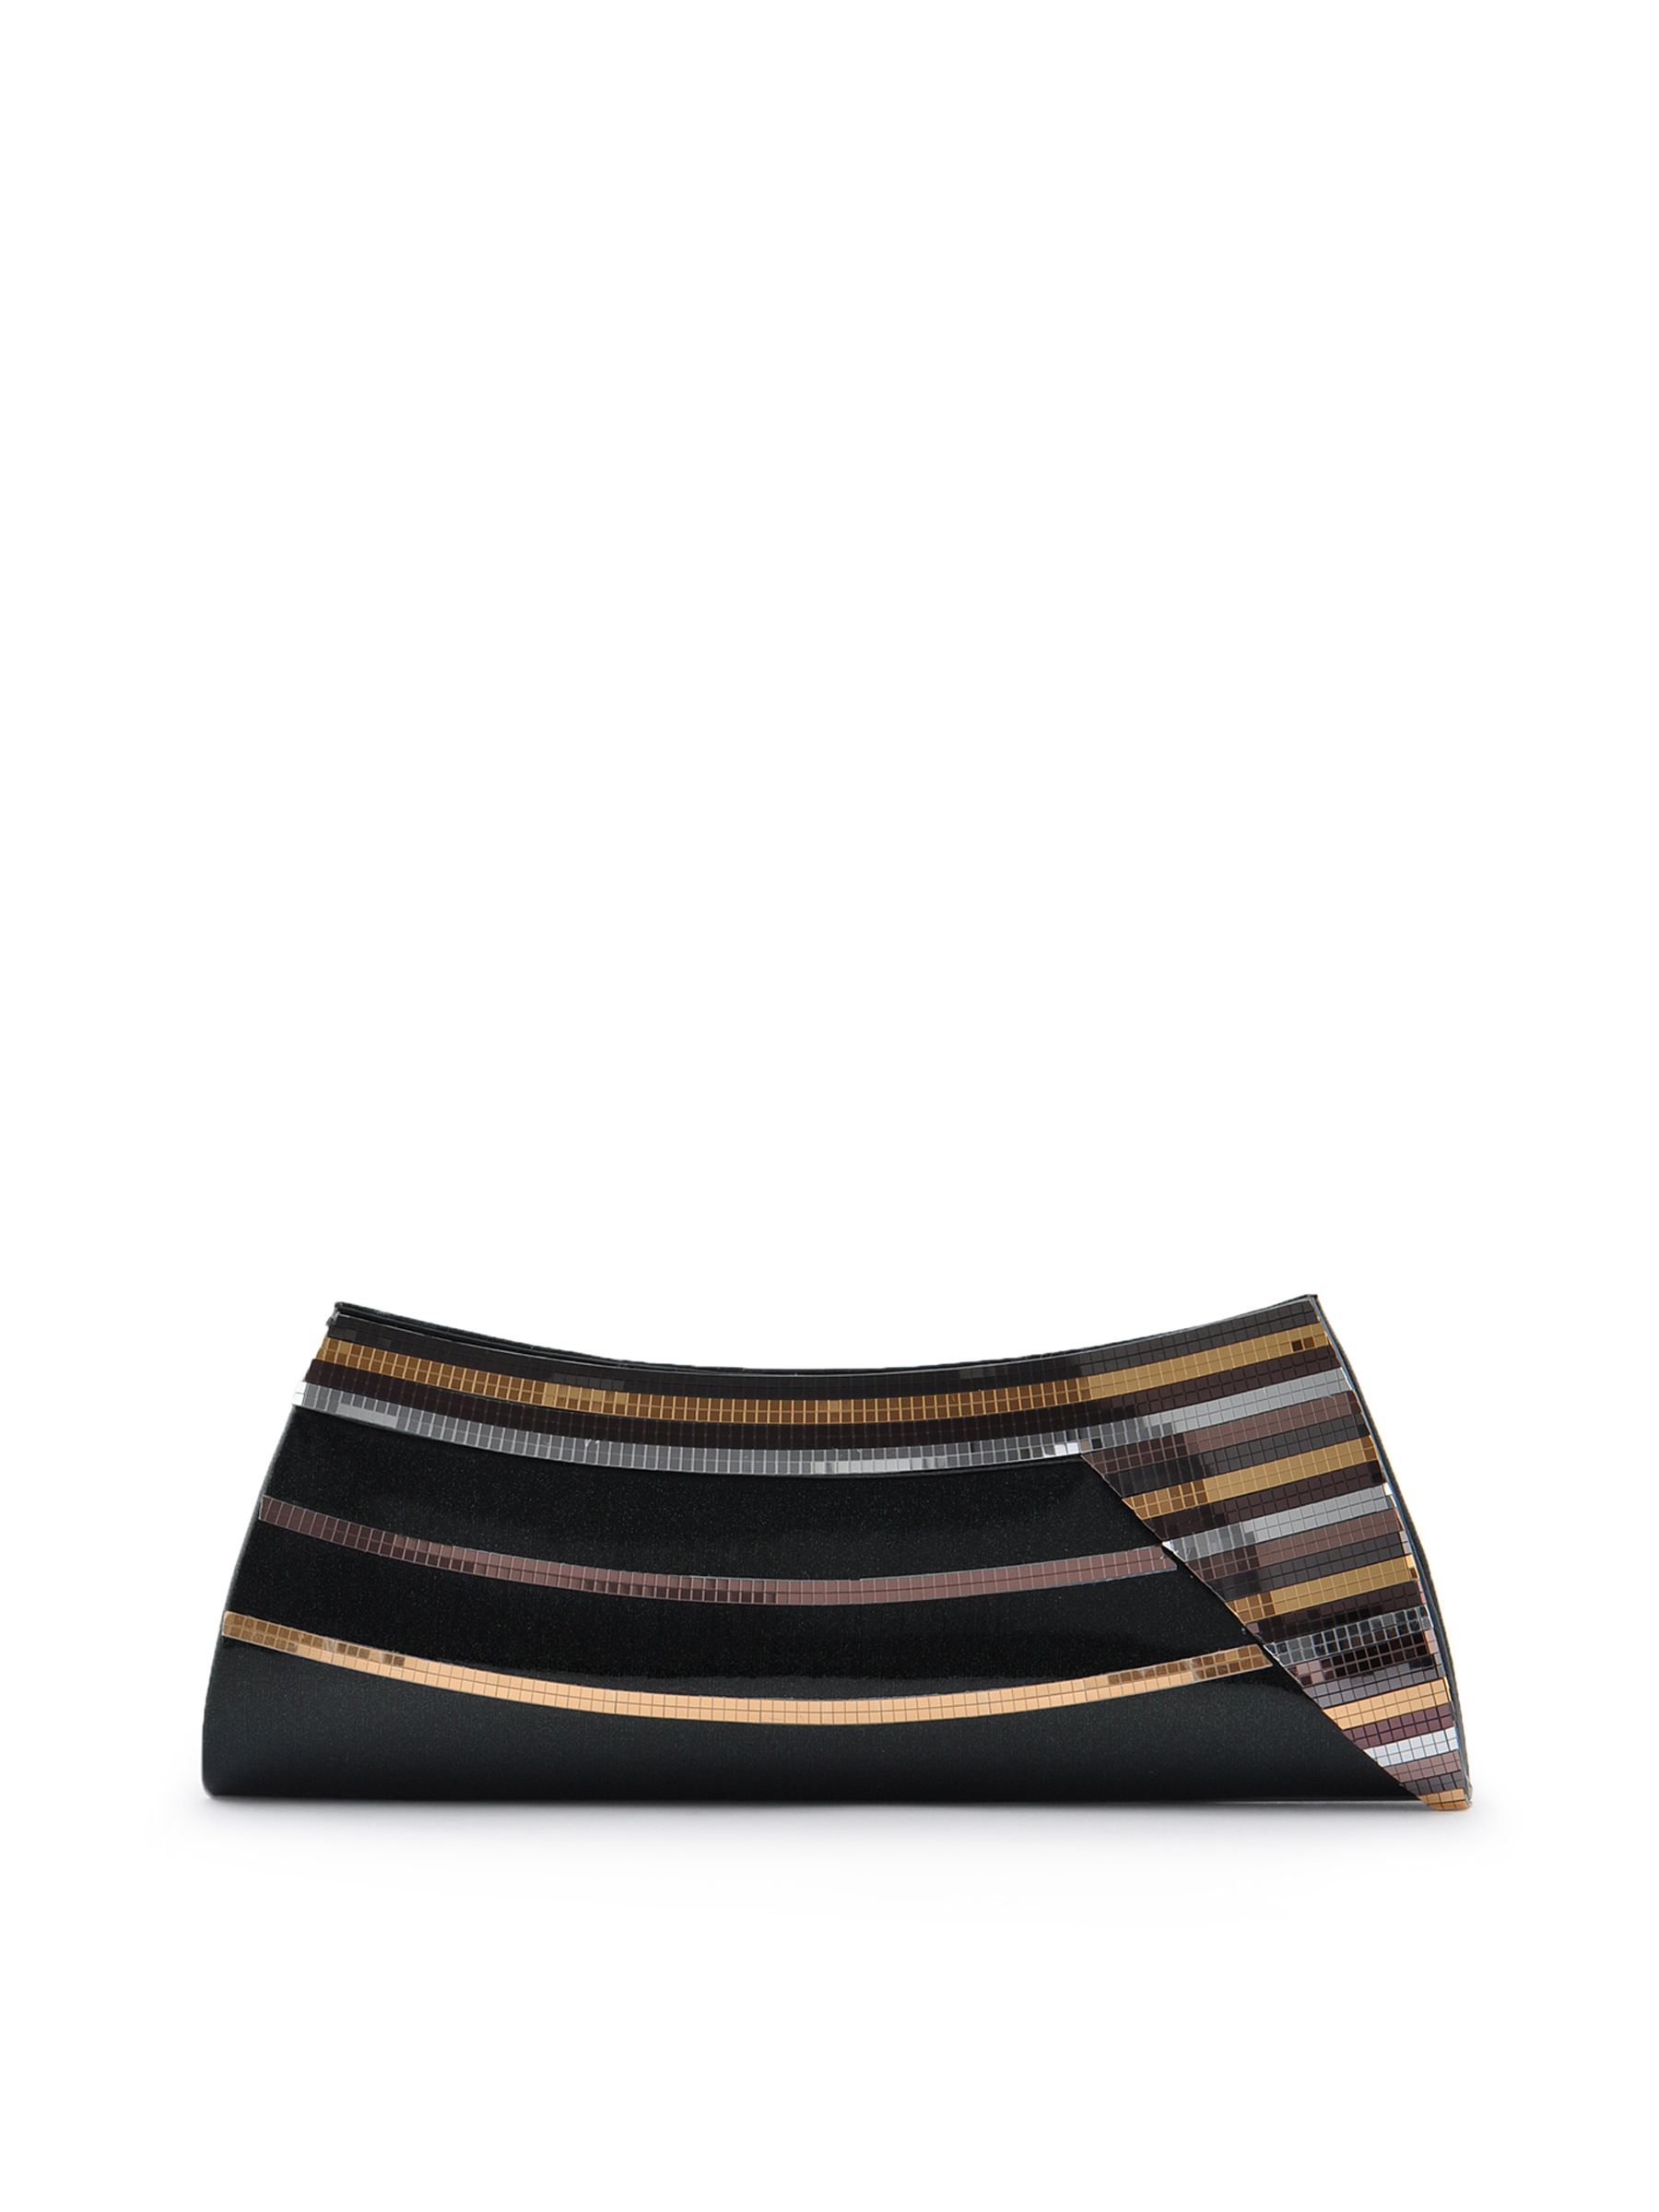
Spice Art Women Glass Stylinc Multi Clutch
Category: Accessories / Bags / Clutches
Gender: Women
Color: Black
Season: Winter 2015
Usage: Casual